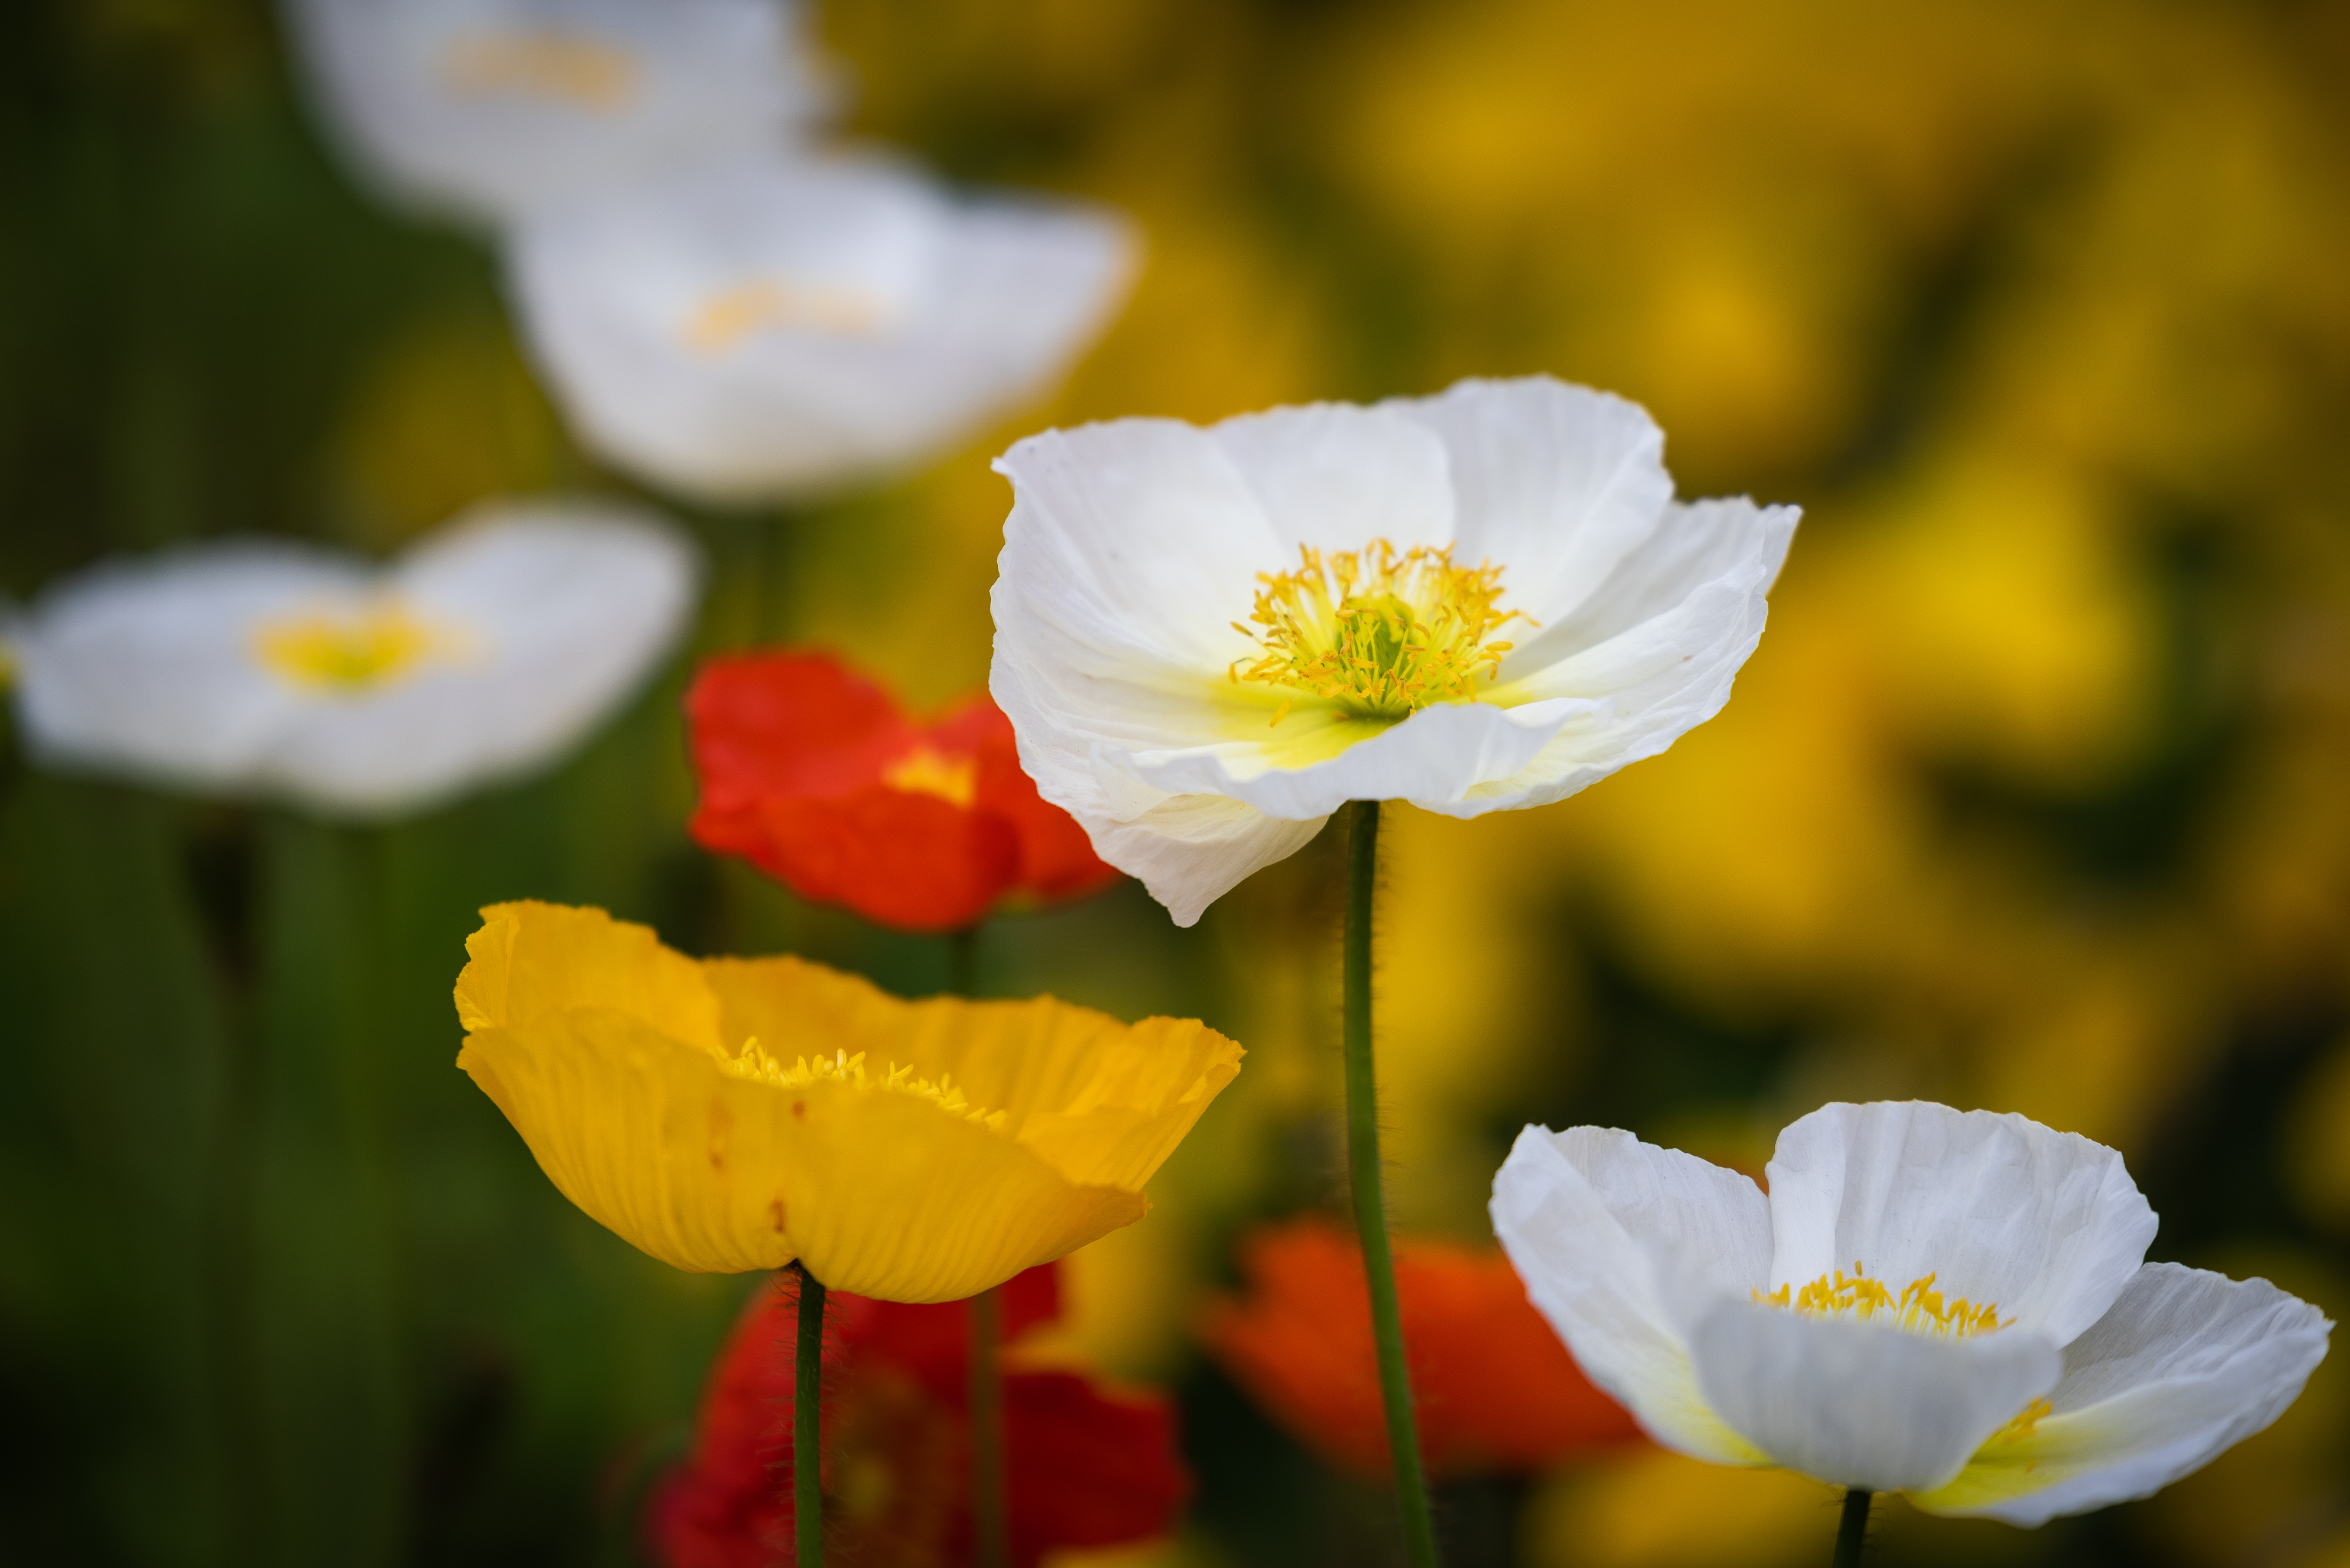
natural, flower, plant, petal, sunlight, natural landscape, grass, meadow, flowering plant, landscape, close up, herbaceous plant, annual plant, pollen, macro photography, Pedicel, field, grassland, plant stem, wildflower, peach, coquelicot, perennial plant, art, lily family, poppy family, rose family